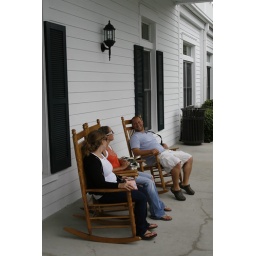
Oldies sitting in rocking chairs